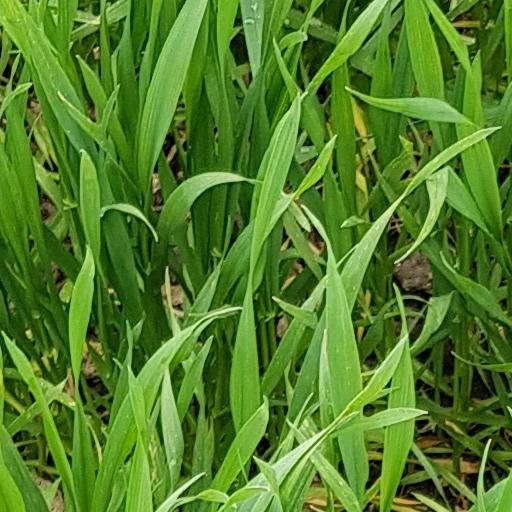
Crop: wheat